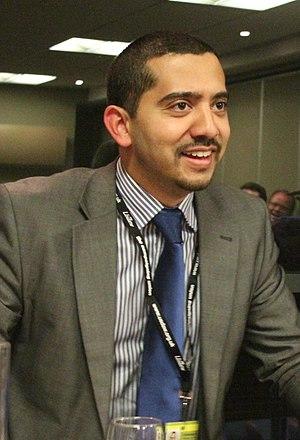
Mehdi Hasan est un journaliste politique britannique. D'origine chii indienne, il est le présentateur sur Al Jazeera English de The Café et Head to Head. Il est également le biographe d'Ed Miliband et le rédacteur en chef de la version anglaise du Huffington Post.